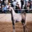
Label: horse